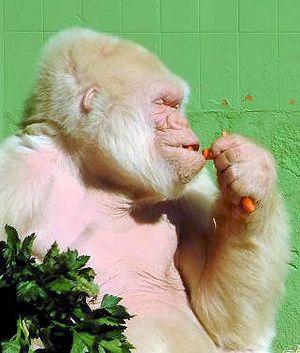
Gorilla, les Gorilles, est un genre de singes appartenant à la famille des Hominidés.
Flocon de Neige est l'unique gorille albinos connu, et sans doute le représentant le plus célèbre de son espèce : le gorille des plaines de l'Ouest. Originaire de Guinée espagnole, capturé en 1966, il séjourne au jardin zoologique de Barcelone jusqu'à sa mort en 2003. Plusieurs œuvres de fiction relatent sa vie ou le mettent en scène de diverses façons.